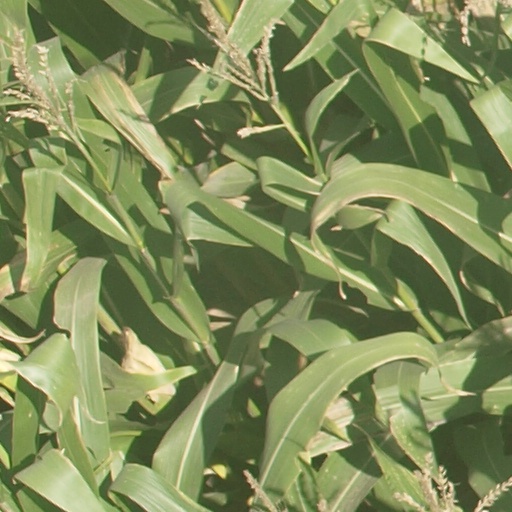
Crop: maize; corn